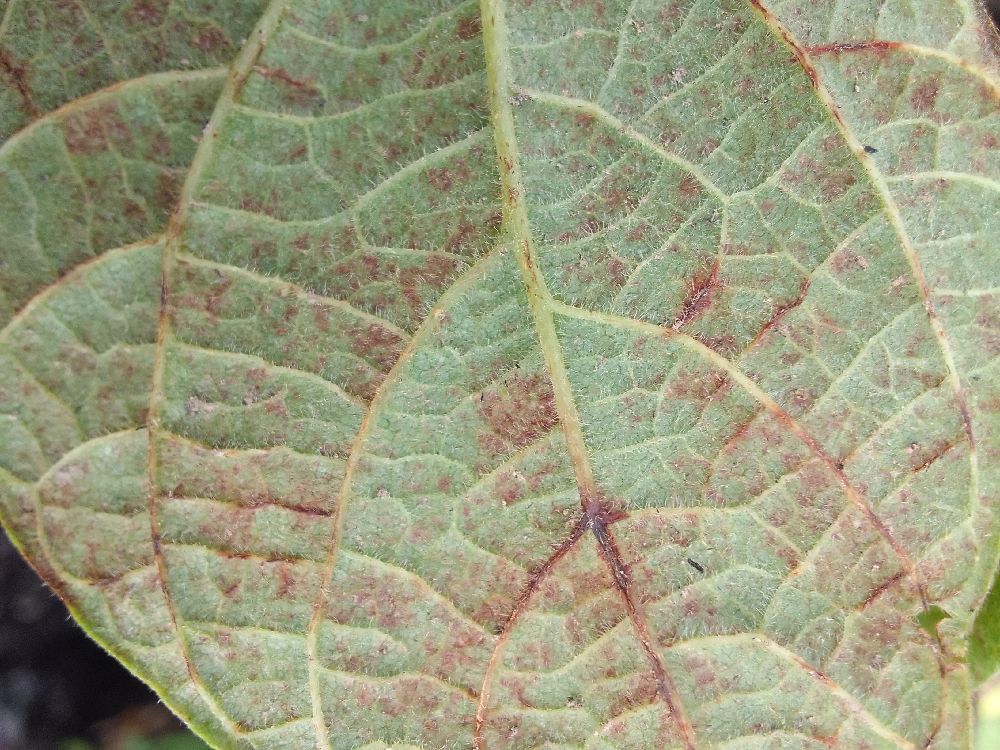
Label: anthracnose